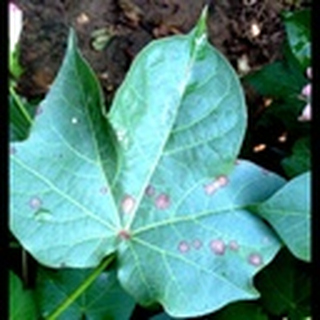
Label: cotton_target_spot